Money in the Bank (2015)

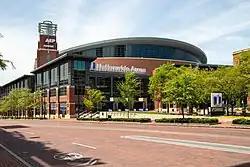
The event was held at the Nationwide Arena in Columbus, Ohio.

Money in the Bank is an annual professional wrestling event produced by WWE since 2010, generally held between June and July. The concept of the event comes from WWE's established Money in the Bank ladder match, in which multiple wrestlers use ladders to retrieve a briefcase hanging above the ring. The briefcase contains a contract that guarantees the winner a match for a world championship at any time within the next year. For 2015, the winner received a contract for a WWE World Heavyweight Championship match. The 2015 event was the sixth Money in the Bank and it took place on June 14, 2015, at the Nationwide Arena in Columbus, Ohio. The event aired on pay-per-view (PPV) worldwide and was livestreamed on the WWE Network. It was also the first WWE pay-per-view event that was held in Columbus since Bad Blood in June 2004. To promote the WWE Network, Money in the Bank was available for free to new subscribers in over 140 countries.